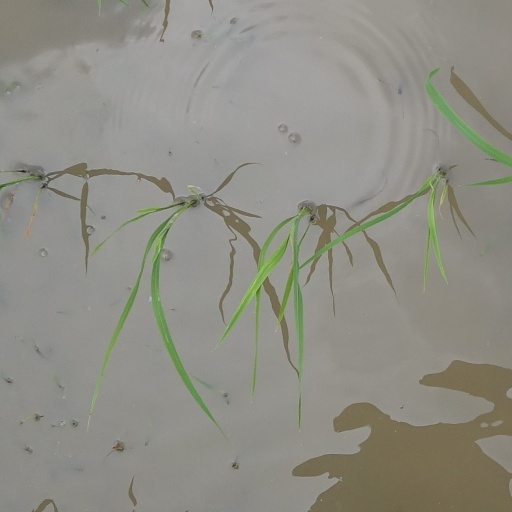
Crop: rice